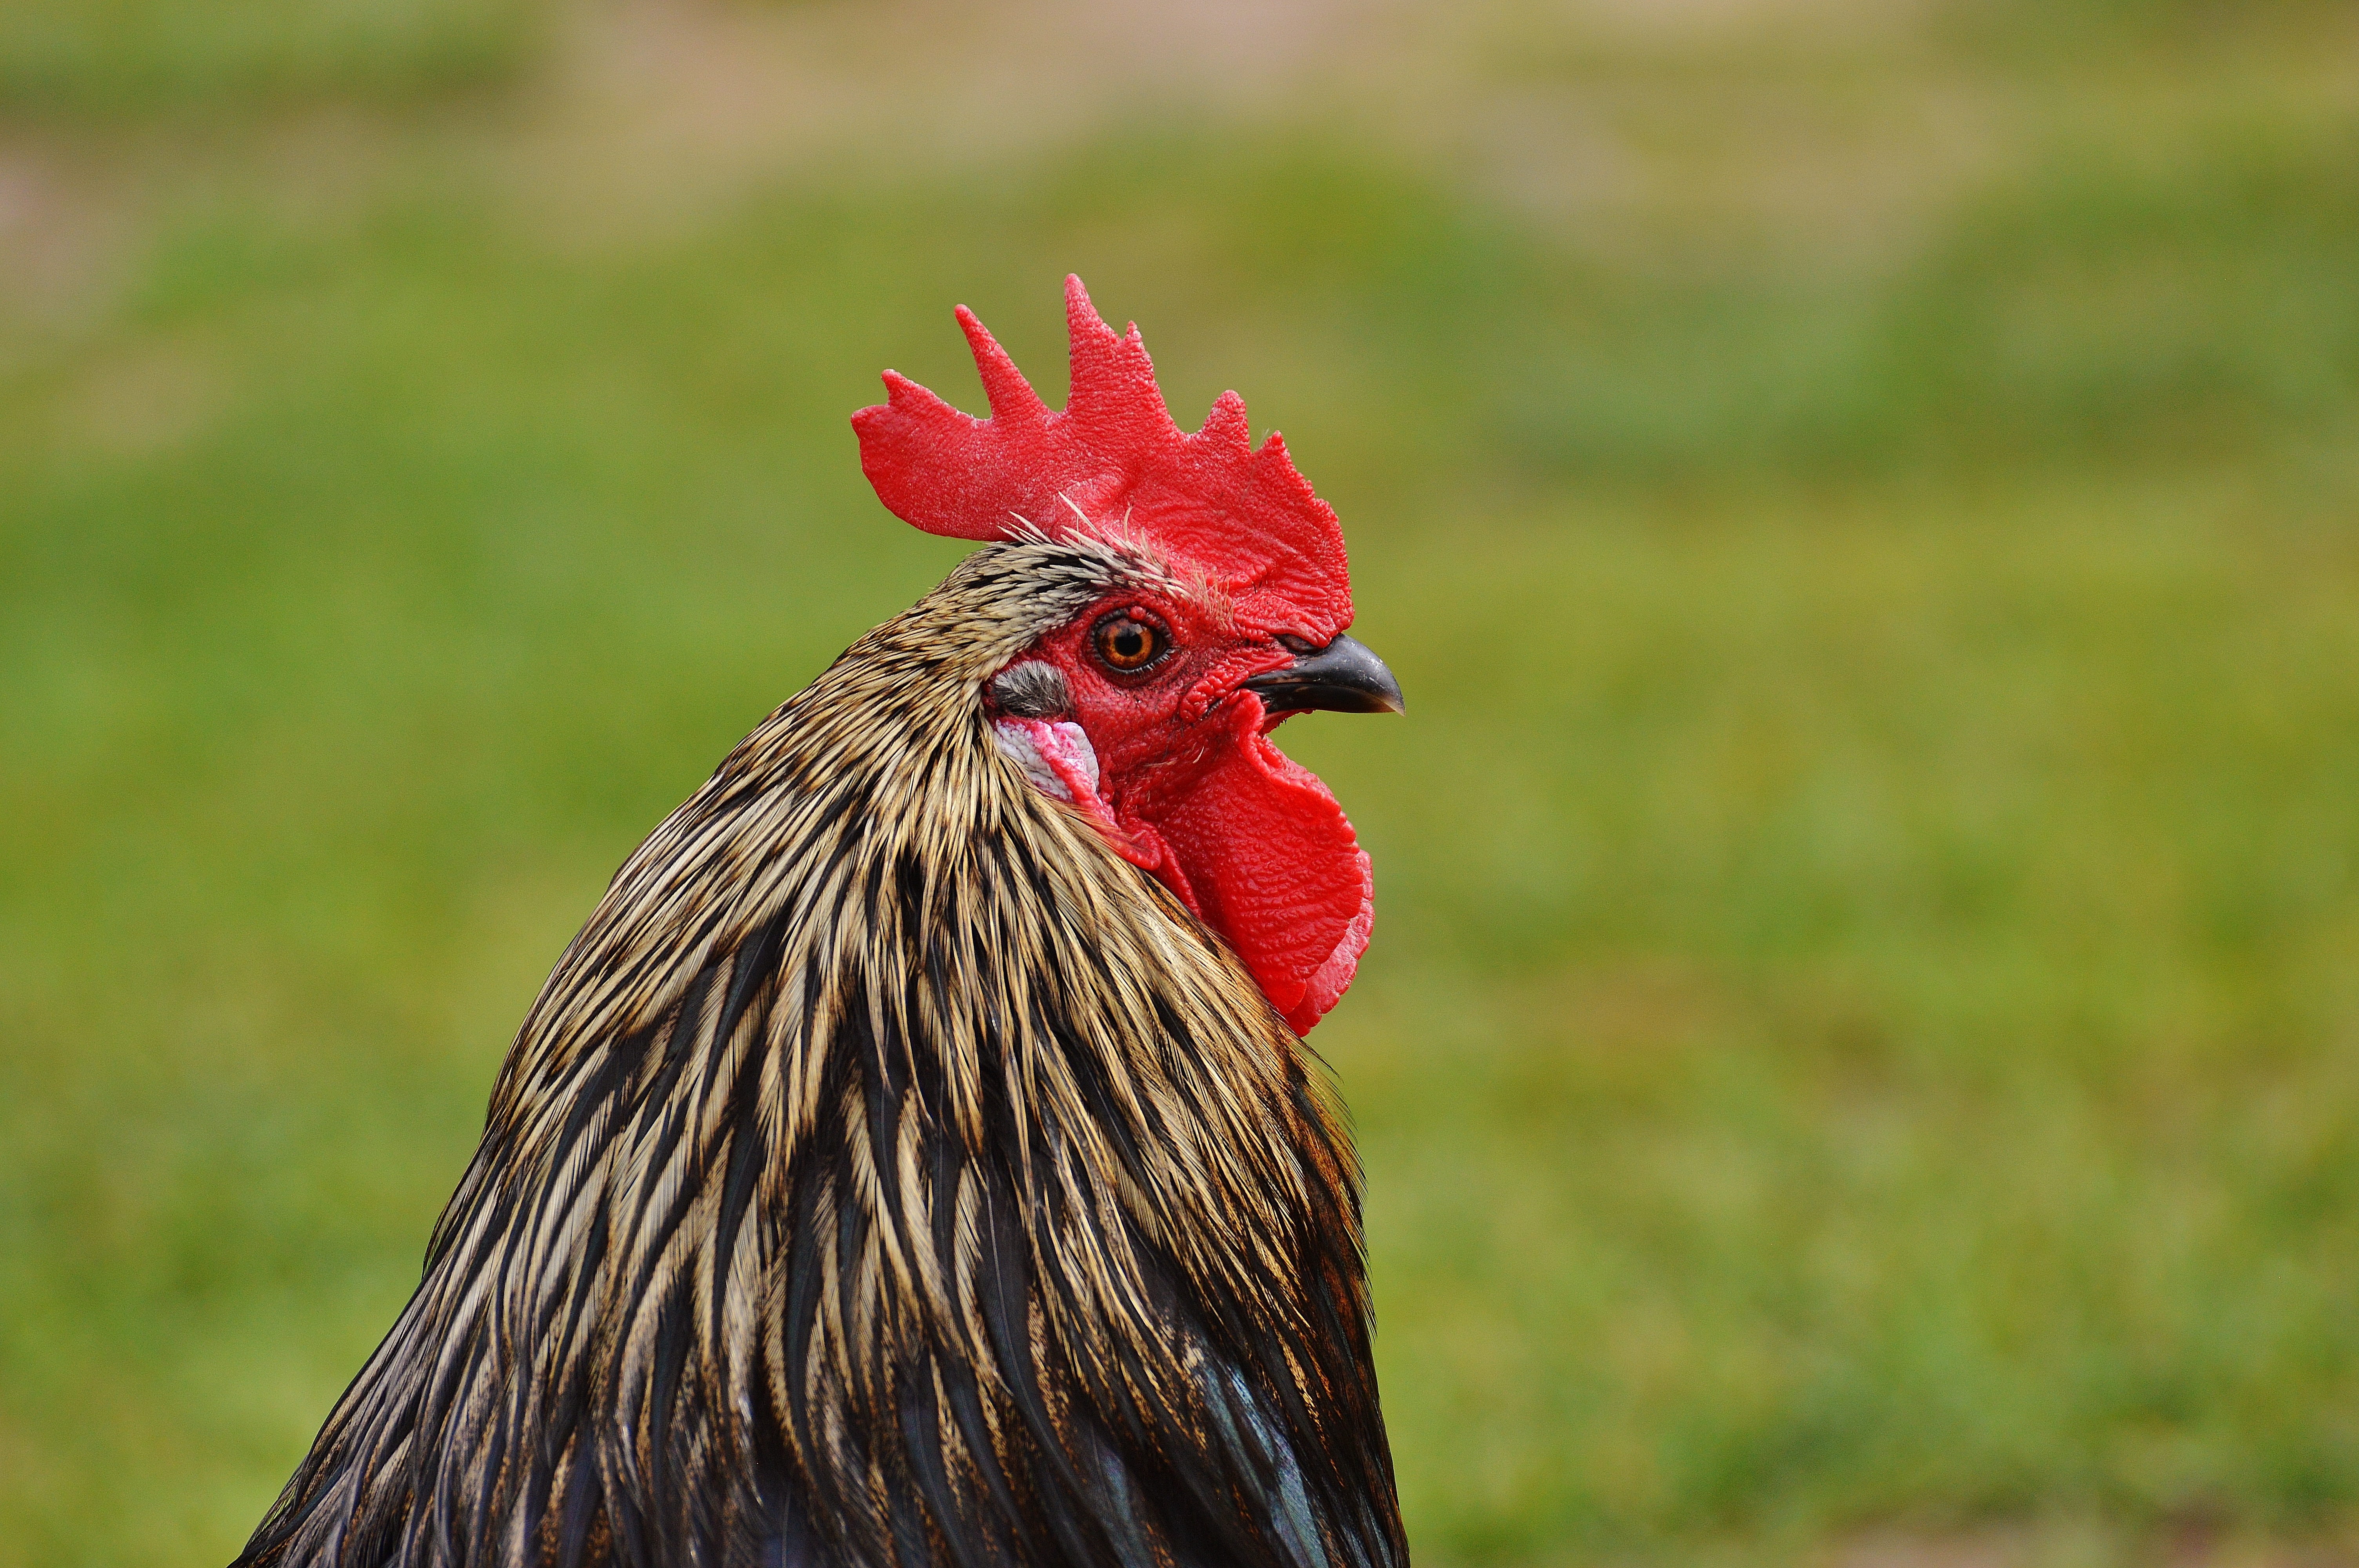
nature, bird, wing, prairie, beak, feather, chicken, fowl, fauna, rooster, poultry, galliformes, vertebrate, beautiful, bill, hahn, pride, phasianidae, comb, wildpark poing